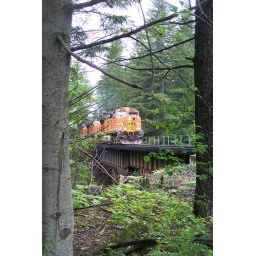
BNSF train Z-SSECHC is framed in between some trees while crossing Deception Creek.